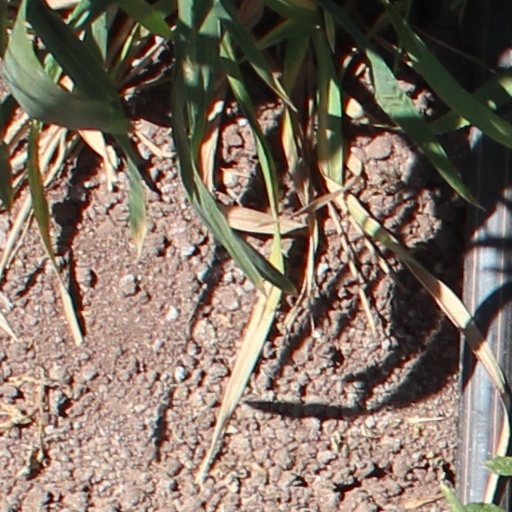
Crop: wheat